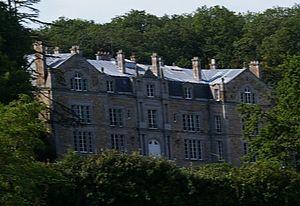
La Mayenne, située dans les Pays de la Loire et dans les anciennes provinces du Maine et de l'Anjou, comprend sur son territoire de nombreux édifices seigneuriaux. On dénombre 279 édifices, dont cinq châteaux-forts.
Le château de Trankalou, est situé à Deux-Évailles en Mayenne, à 2 km Nord du bourg, entre l'étang et le bois de Brée. L'abbé Angot a identifié ce lieu avec le château de Morteville.
Deux-Évailles est une ancienne commune française, située dans le département de la Mayenne en région Pays de la Loire, devenue le 1ᵉʳ janvier 2019 une commune déléguée au sein de la commune nouvelle de Montsûrs.